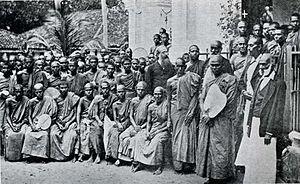
Le bouddhisme Theravada est la religion de 70,2 % de la population du Sri Lanka. L'île a été un centre d'apprentissage et d'études bouddhistes depuis l'introduction de ce mouvement au IIIᵉ siècle av. J.-C., produisant d'éminents savants tels que Buddhaghosa et préservant le vaste Canon Pāli. Tout au long de son histoire, les rois sri-Lankais ont joué un rôle majeur dans le maintien et le renouveau des institutions du bouddhisme de l'île. Au cours du XIXᵉ siècle, une modernisation de la pratique eut lieu sur l'île, ce qui en a favorisé l'étude et l'apprentissage. Il y a environ 6 000 monastères bouddhistes au Sri Lanka, avec environ 15 000 moines.